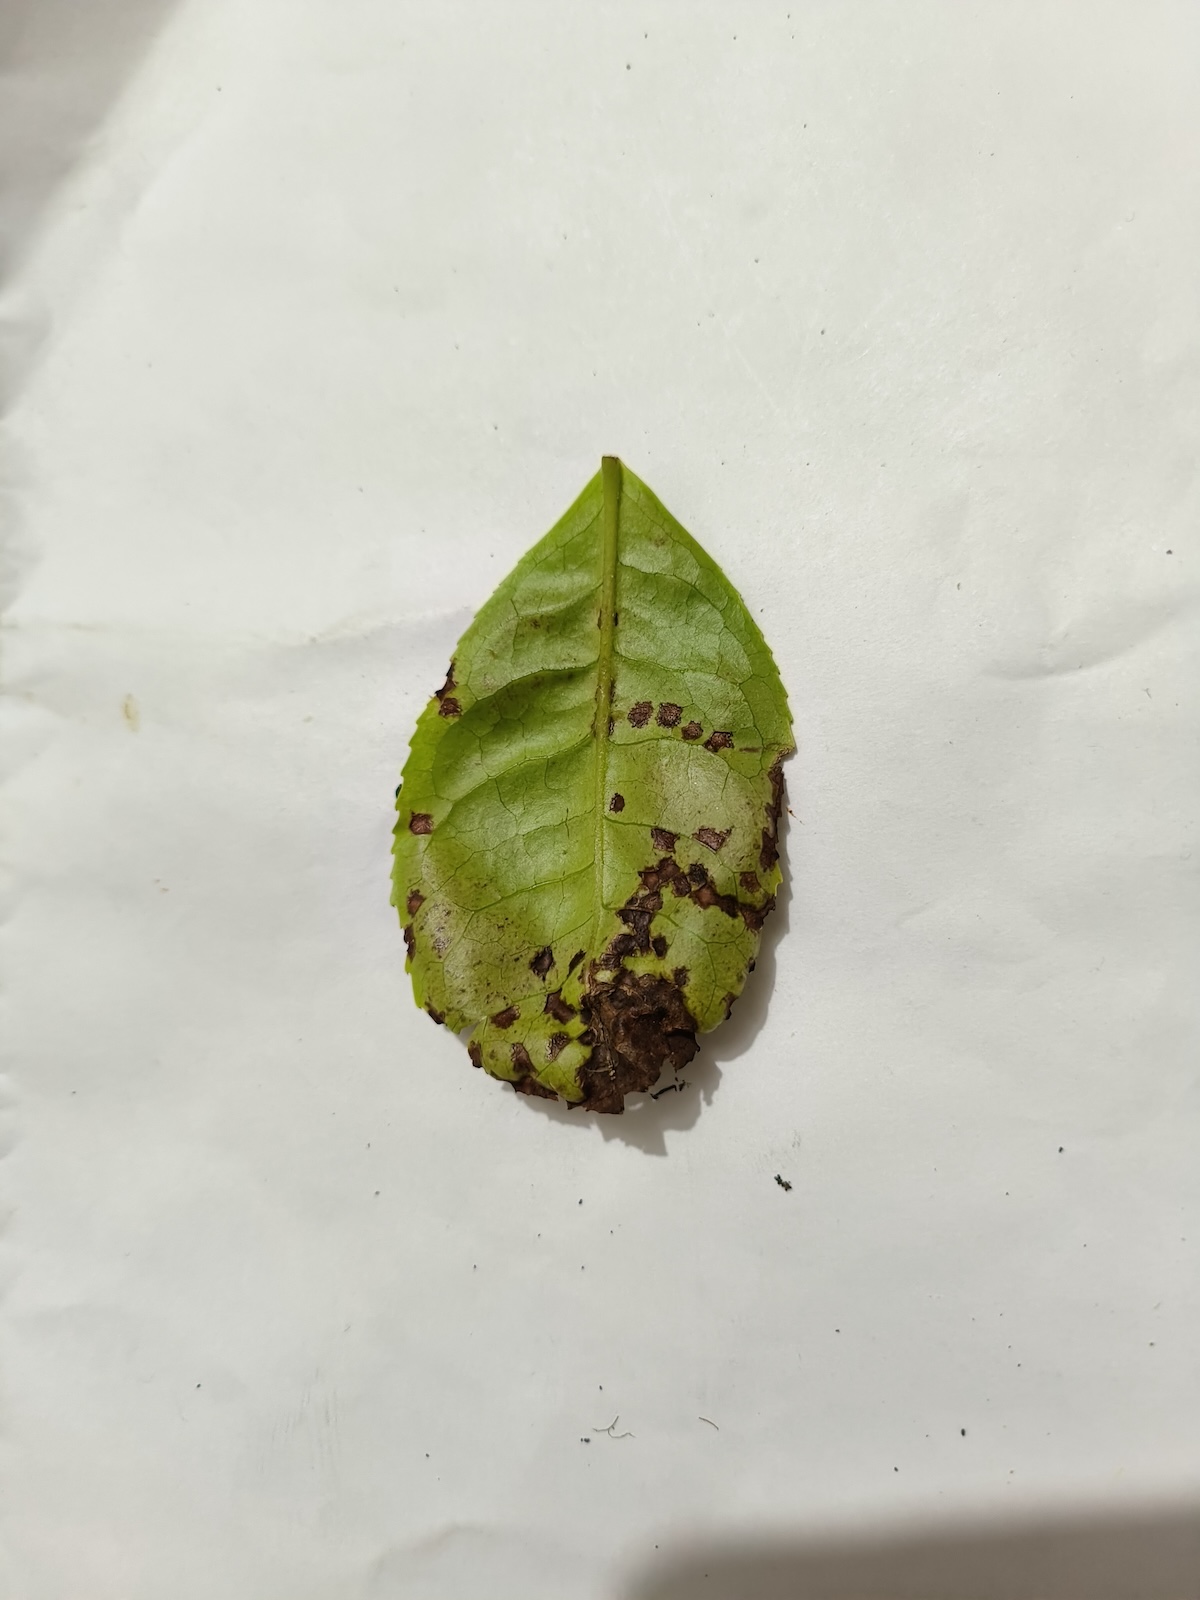
Label: Helopeltis